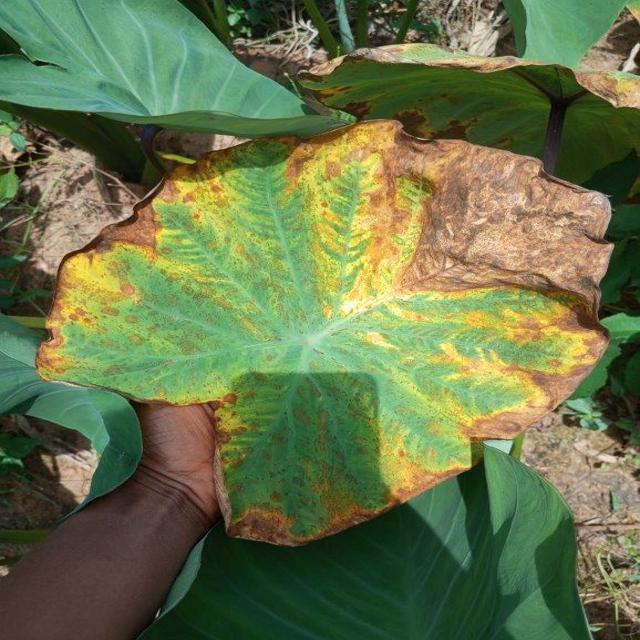
Label: Late_Blight